Live from Studio Five

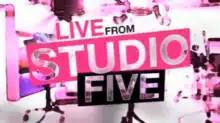

Live from Studio Five was an early-evening British magazine programme produced by Sky News for Channel 5. It was presented by Kate Walsh and a lineup of co-presenters. It featured interviews and discussions on topical issues, emphasizing show-business news and celebrity gossip after originally covering stories from a popular news agenda. It aired its final edition on 4 February 2011 and was replaced by "OK! TV" in February 2011.